Erwin Junker

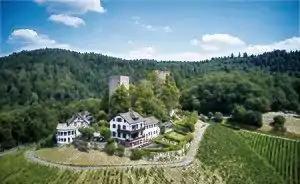
Windeck castle

In 2018, Erwin Junker purchased the late-romantic Windeck castle in Bühl, Baden, thereby preserving this historic monument. He also owned the Finkenzeller Hof in Nordrach.